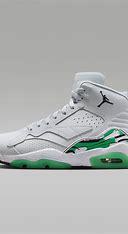
Brand: Jordan
Model: Jumpman MVP